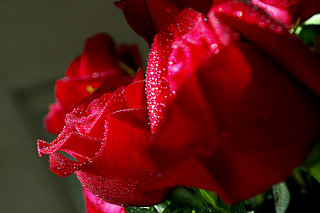
Flower: rose